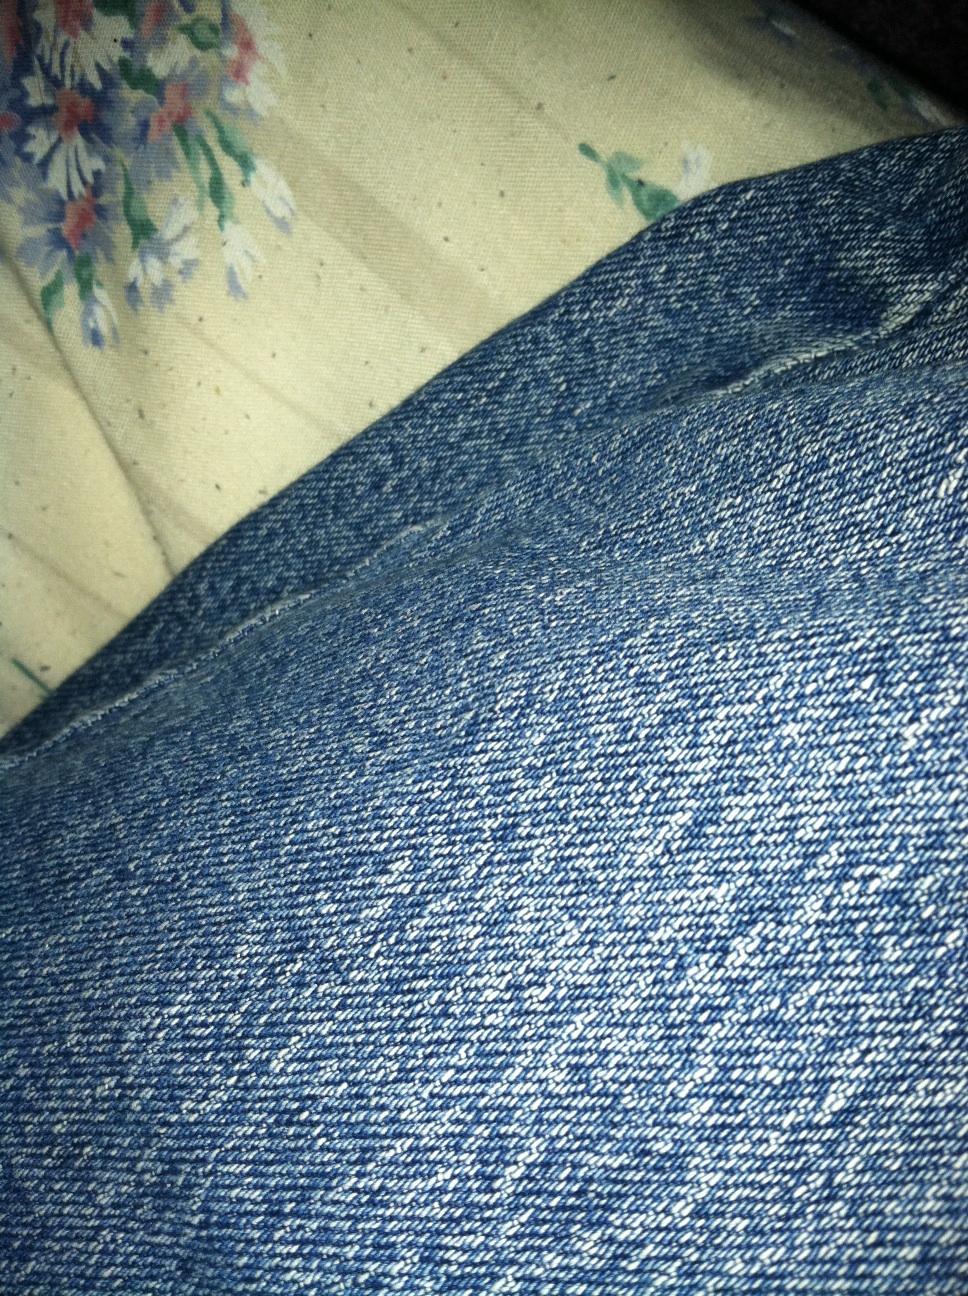Question: What color are these jeans?
Answer: blue